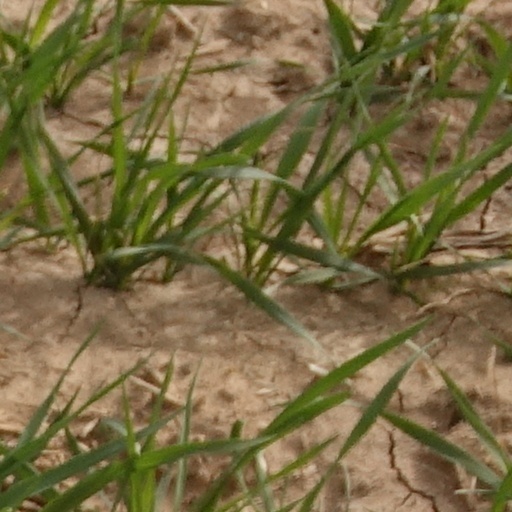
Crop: wheat